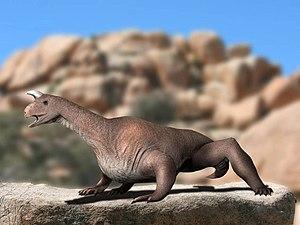
Shringasaurus est un genre éteint de reptiles archosauromorphes allokotosauriens herbivores, qui a vécu au Trias moyen, en Inde. Il est rattaché à la famille des Azendohsauridae.